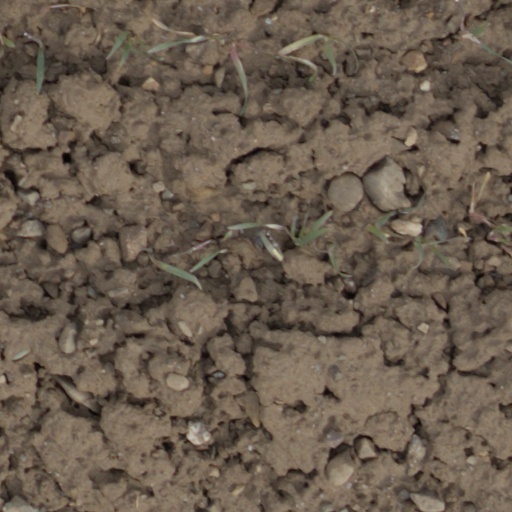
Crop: wheat